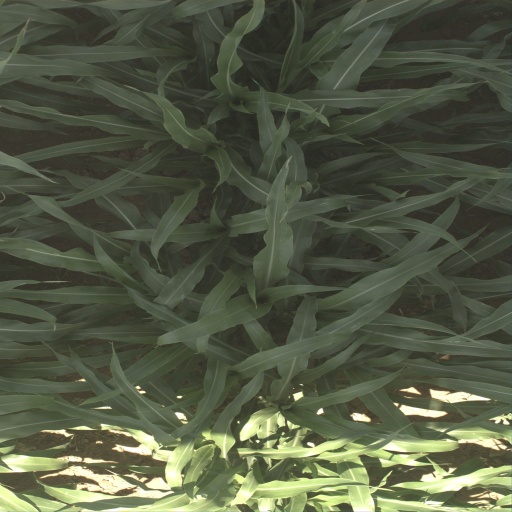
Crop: sorghum